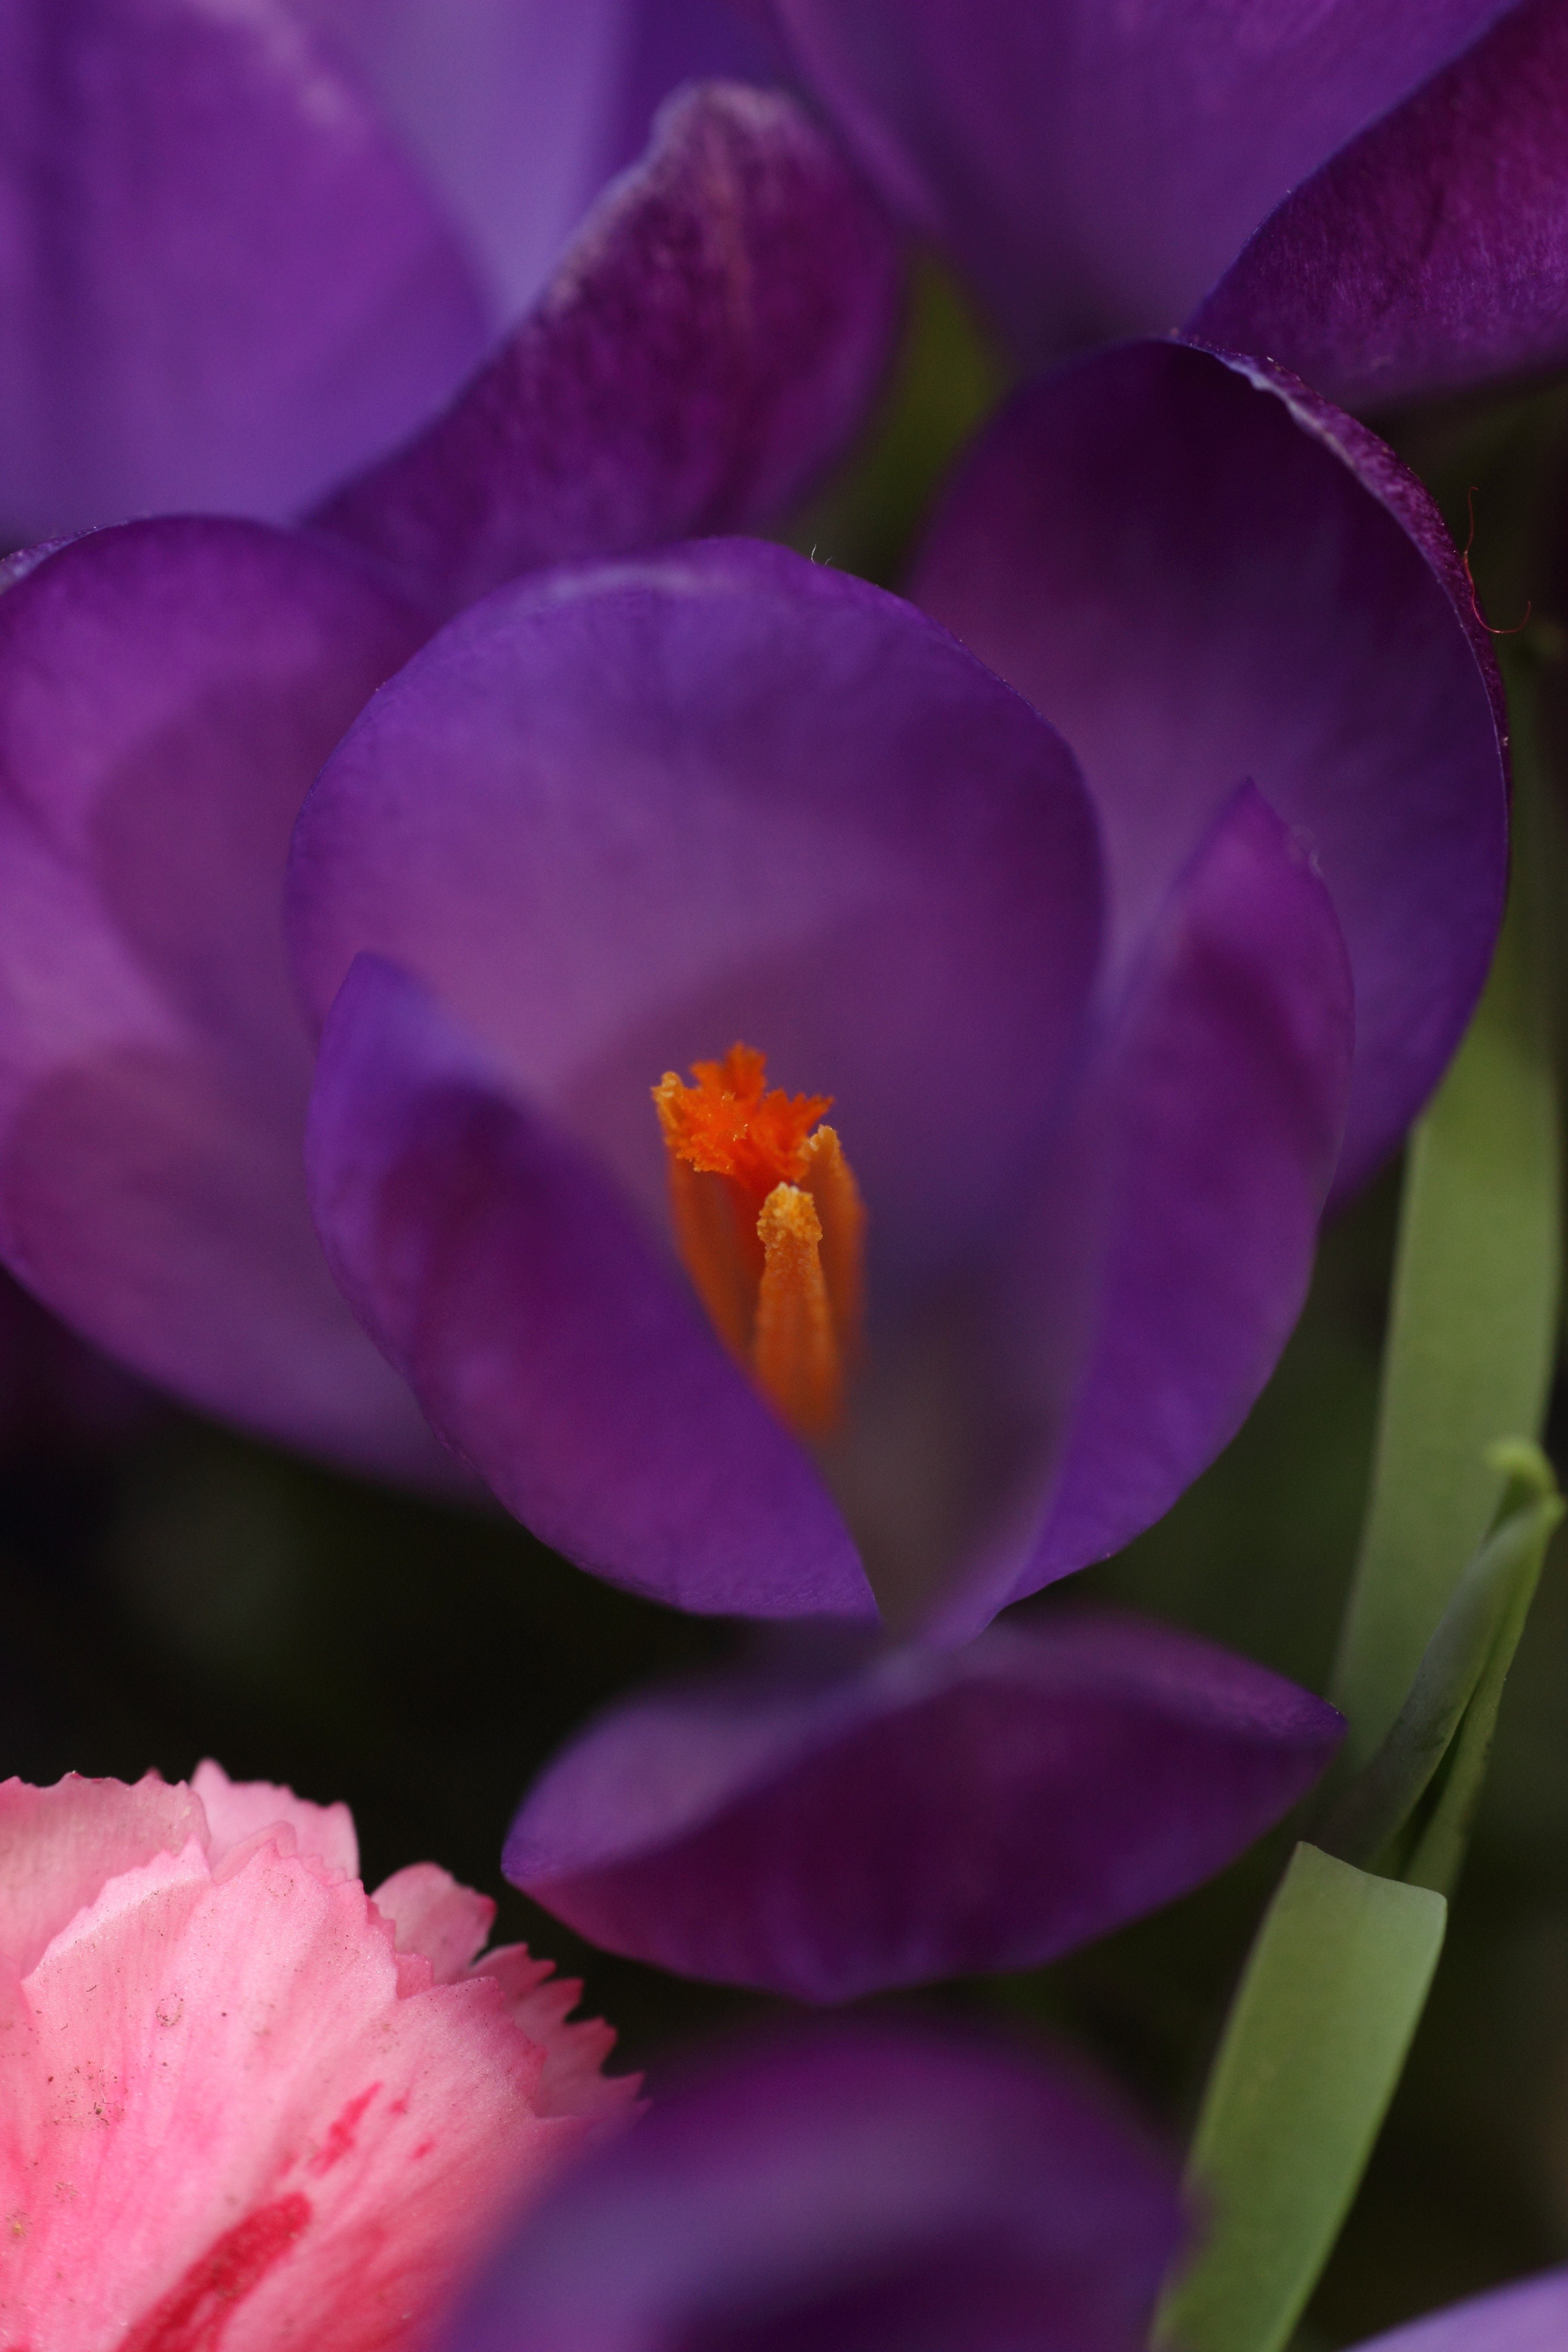
blossom, plant, sunshine, flower, petal, spring, fresh, flora, seedling, colors, crocus, fragrant, spring flowers, macro photography, flowering plant, land plant